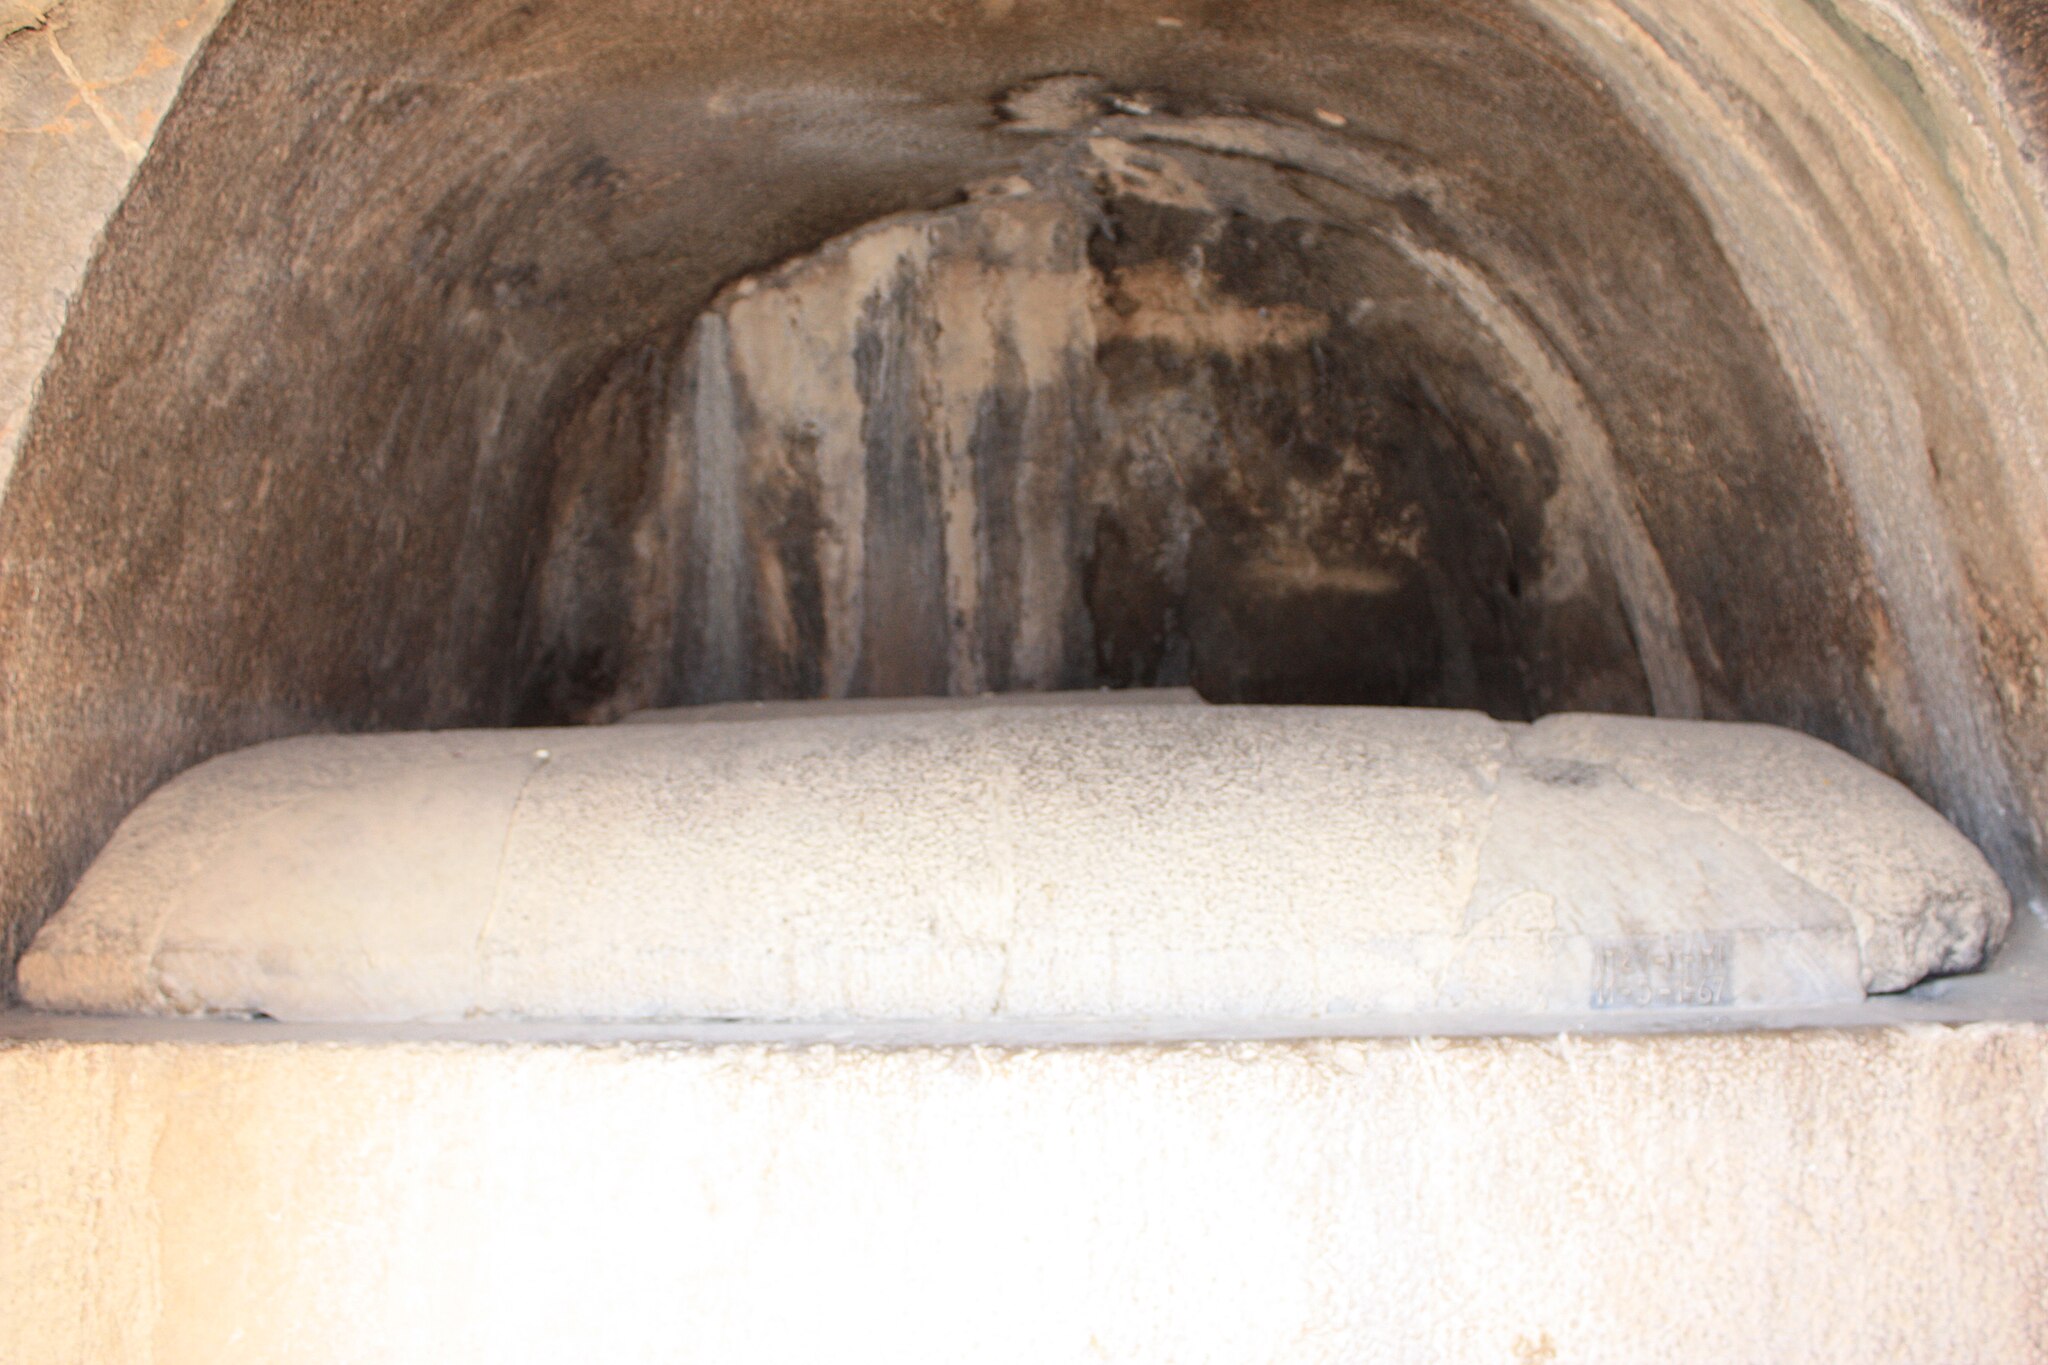
Title: Takhtejamshid 1203
Description: Persepolis in Shiraz
Date: 2009-04-03
Categories: GFDL, Taken with Canon EOS 450D, Tomb of Artaxerxes III, License migration redundant, Self-published work, 2009 in Persepolis